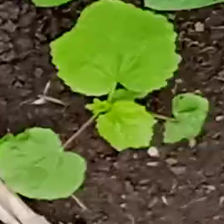
Weed species: Little_Mallow(Malva parviflora)